Leon Haslam

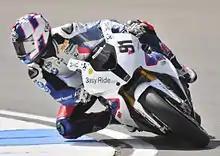
Haslam on the BMW S1000RR at the Donington round of the 2012 Superbike World Championship season

with Haslam needing to win, in race one both Haslam and Biaggi made mistakes, Biaggi ran straight on at turns 3 and 4 the Villeneuve esses cutting across the track right in front of the competitors and was lucky not to be hit or fall off, he recovered to finish 11th while Haslam was 2nd going into the final lap, coming into rivazza one Haslam tried to go underneath race leader Carlos Checa, Haslam however could not stop the bike and ended up in the gravel and could only manage a 5th place, in race 2 Biaggi made a much better start and was right at the front from the start, with Haslam. Haslam made a mistake on lap 7 which dropped him back to 5th place, trying to make his way back up the field going through the Villeneuve esses his engine blew up, this was the Suzuki's first mechanical failure of the year. This handed the title to Max Biaggi who came home 5th, with wild celebrations on the slow down lap.